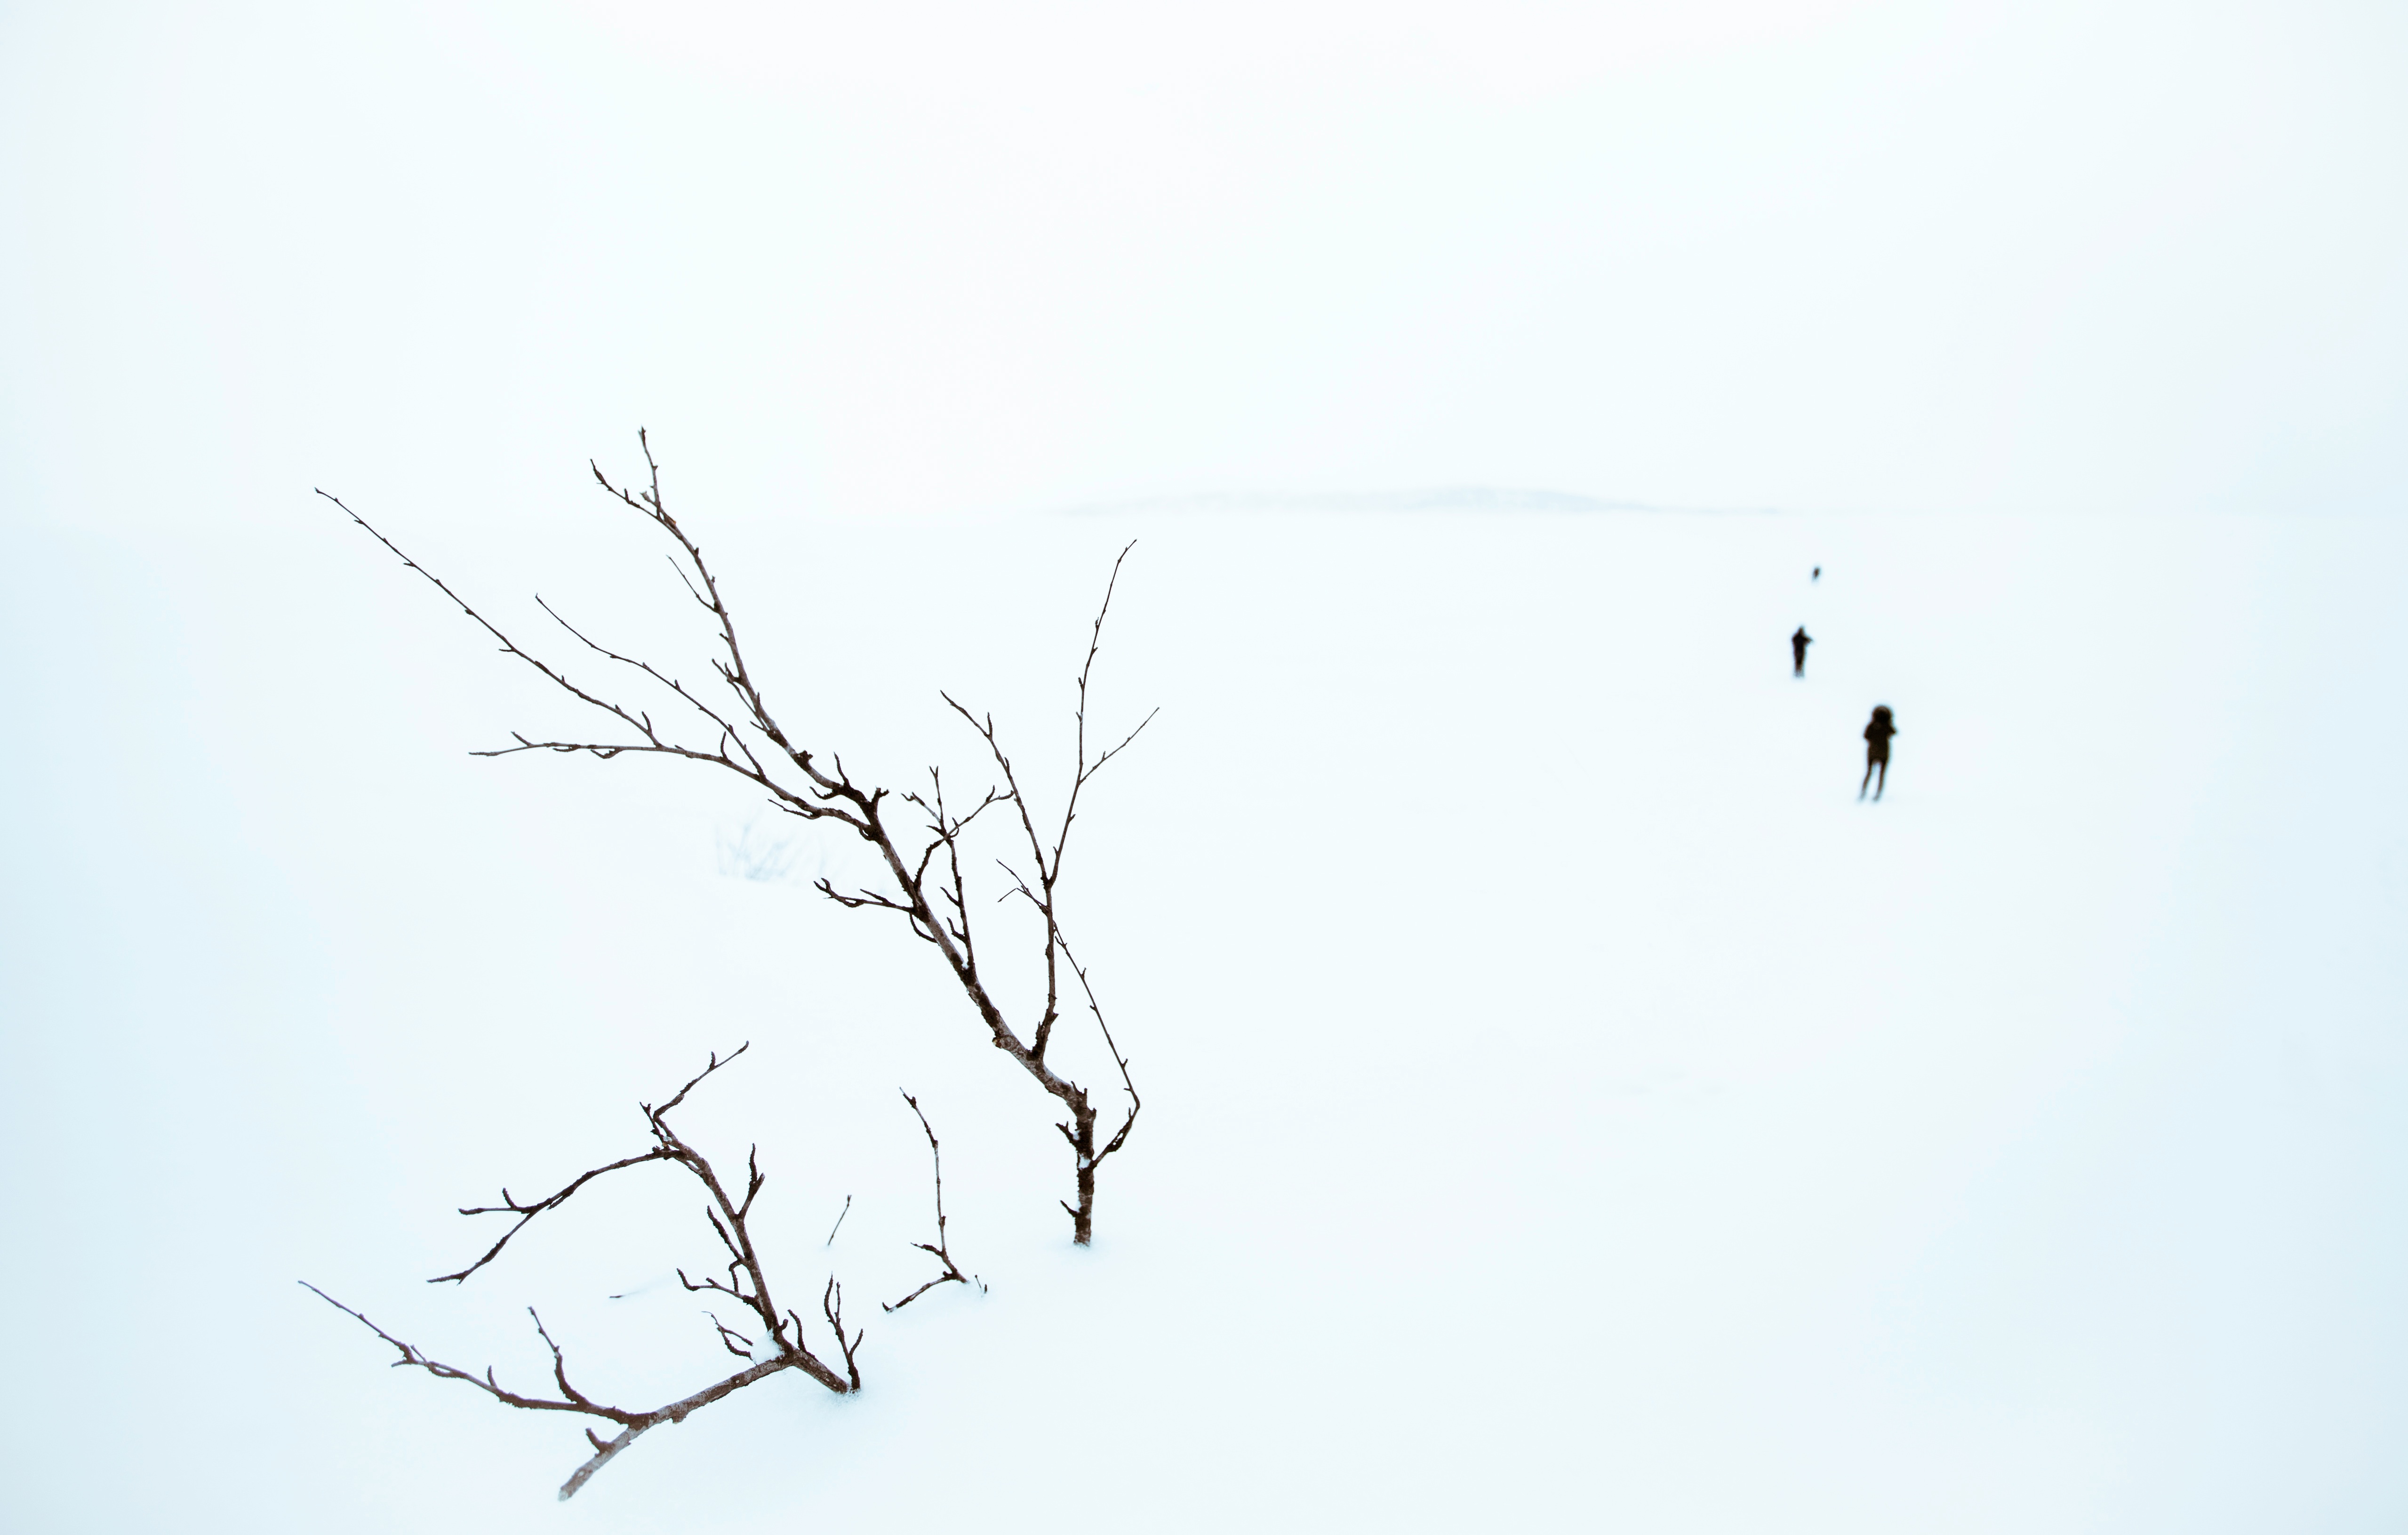
branch, bird, flock, line, perching bird